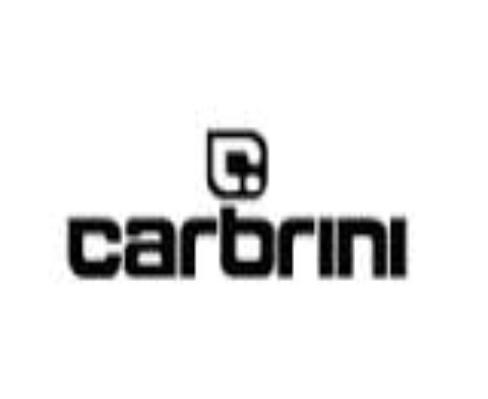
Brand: Carbrini
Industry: Clothes